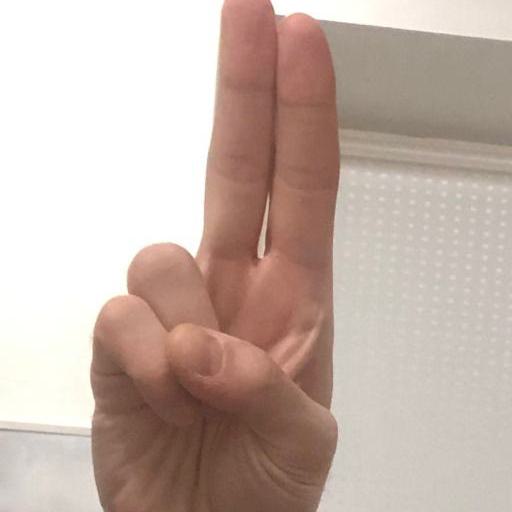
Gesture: two_up